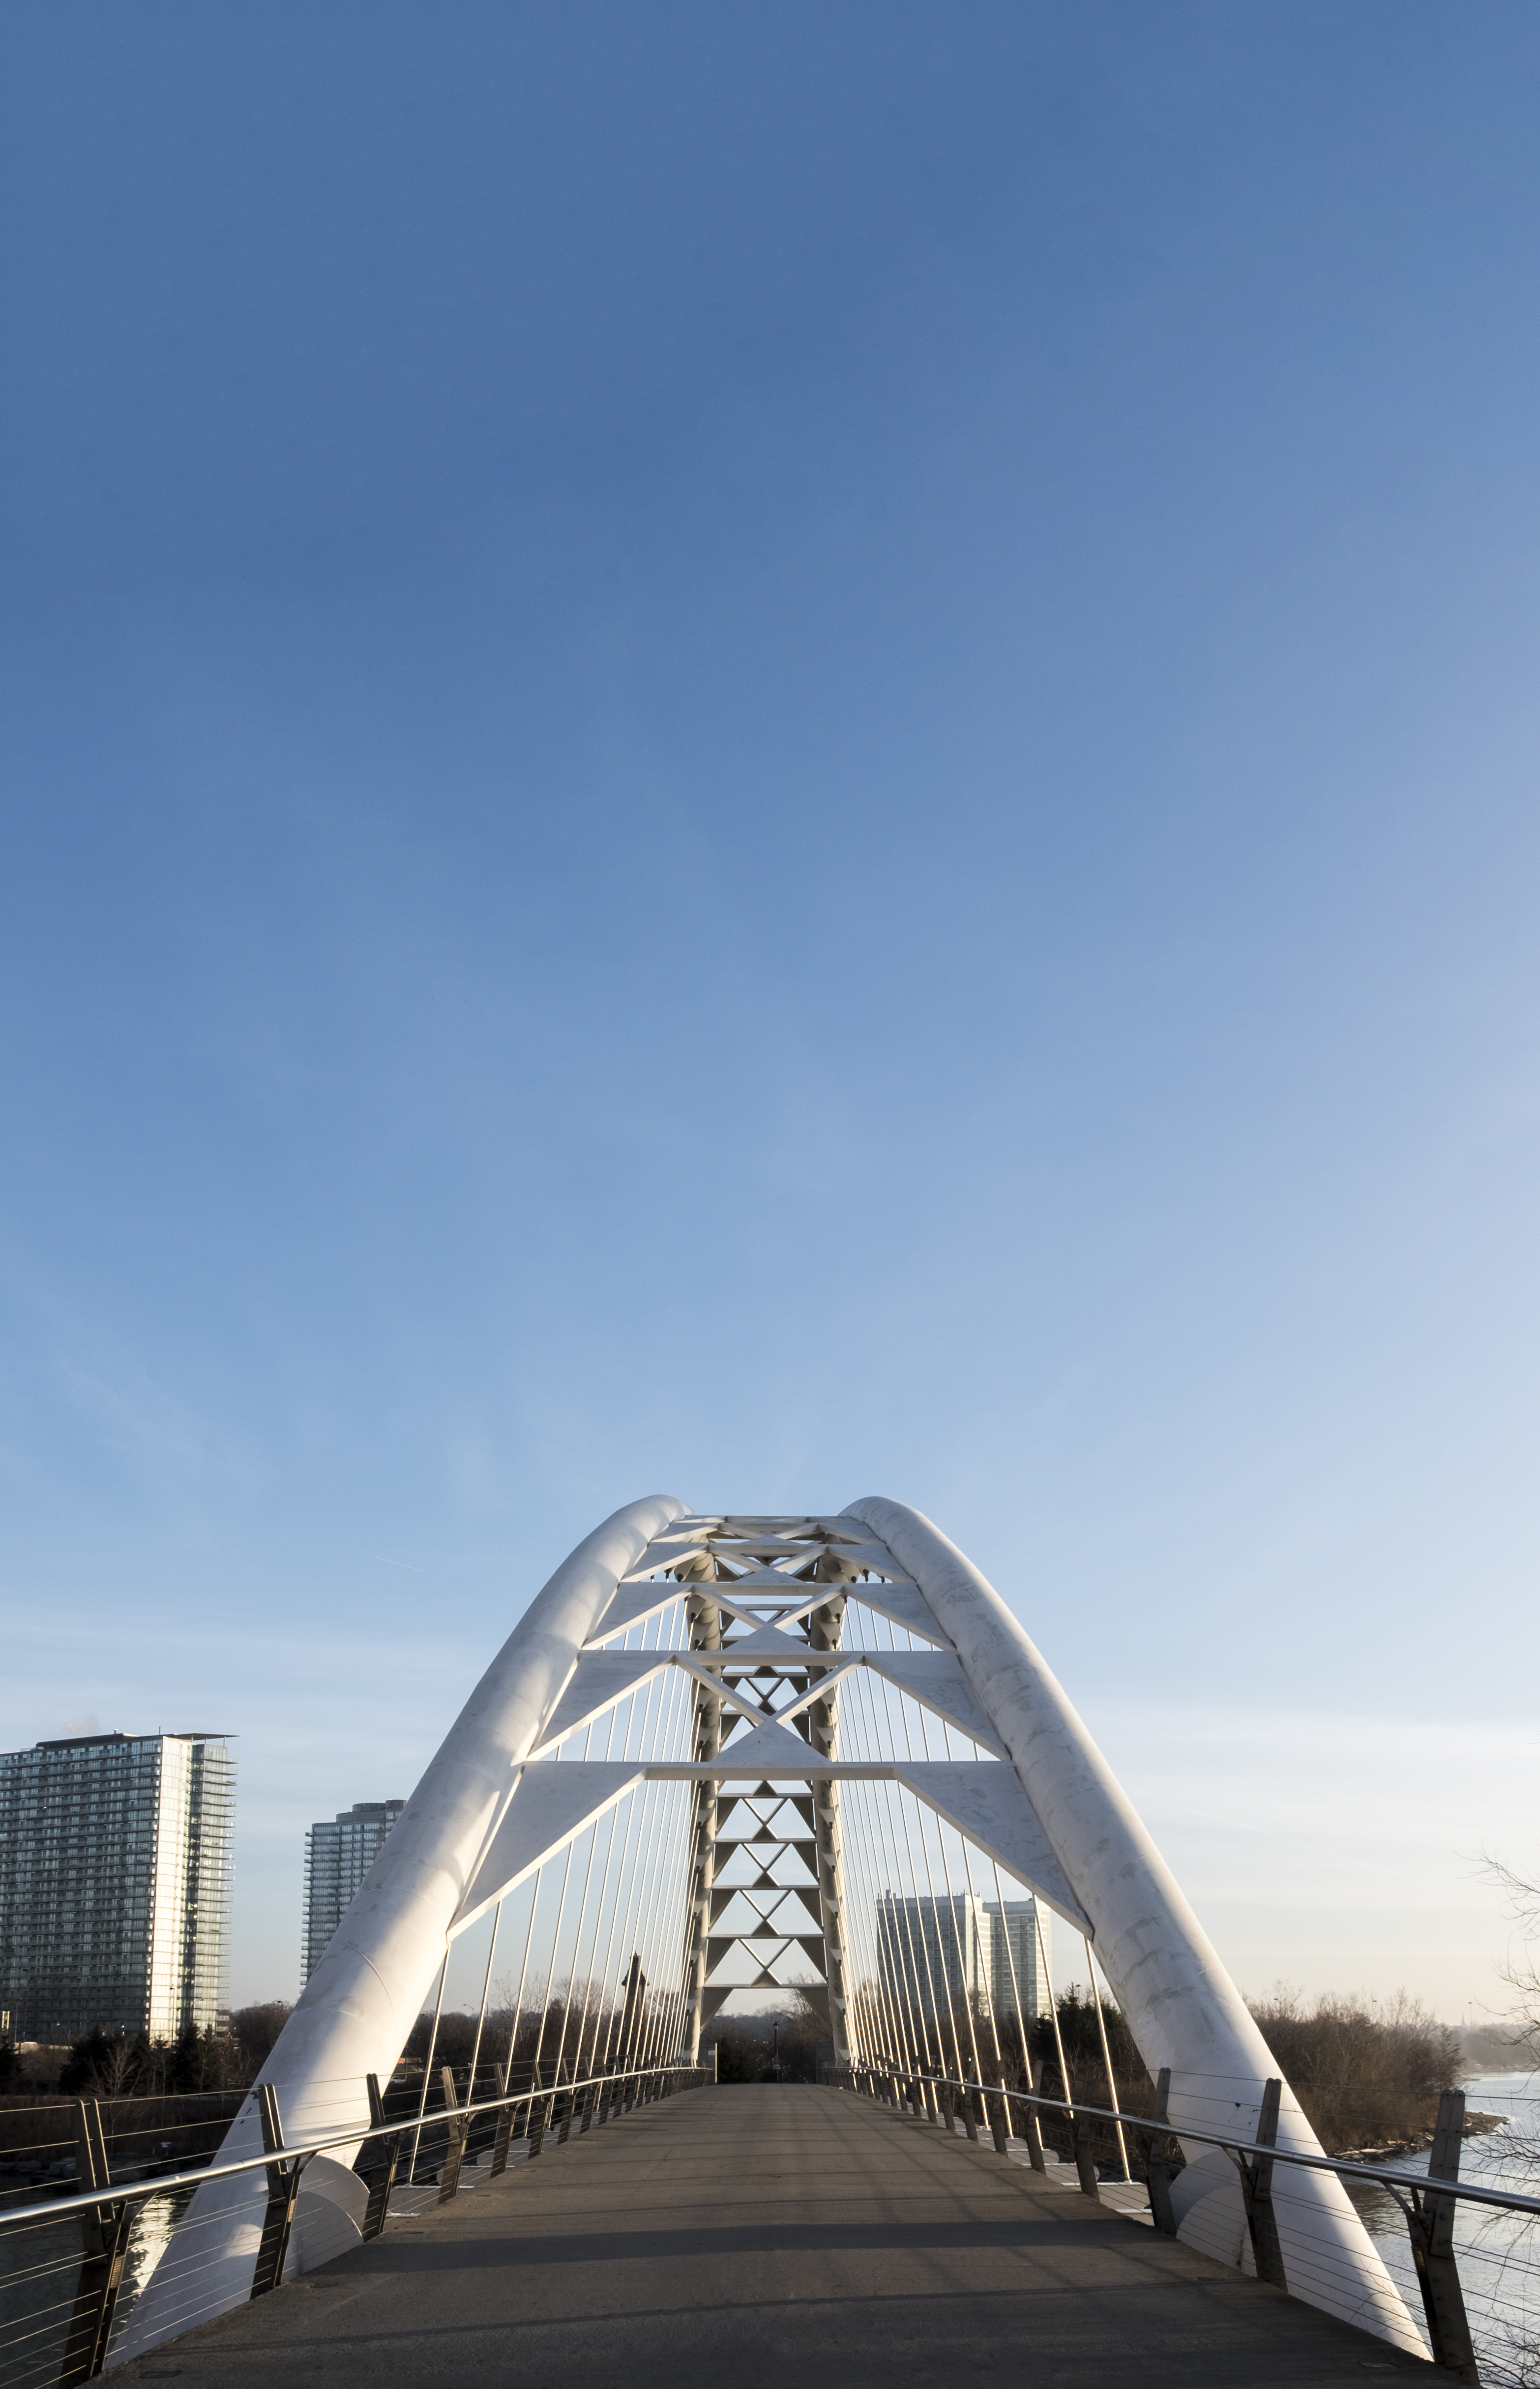
water, architecture, sky, bridge, monument, downtown, arch, landmark, engineering, toronto, arch bridge, Humber Bay Arch Bridge